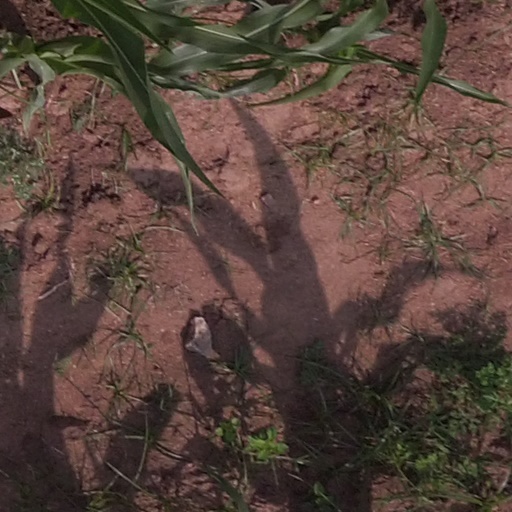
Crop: maize; corn